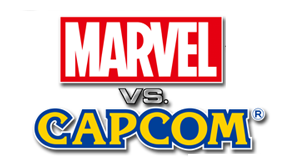
Marvel vs. Capcom est une série de jeux vidéo de combat créée par Capcom dans laquelle les personnages les plus emblématiques du développeur japonais sont opposés aux super-héros des Marvel Comics.